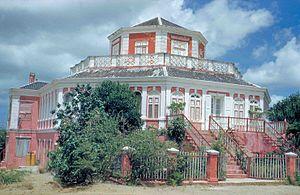
Cet article recense les sites inscrits au patrimoine mondial aux Pays-Bas.